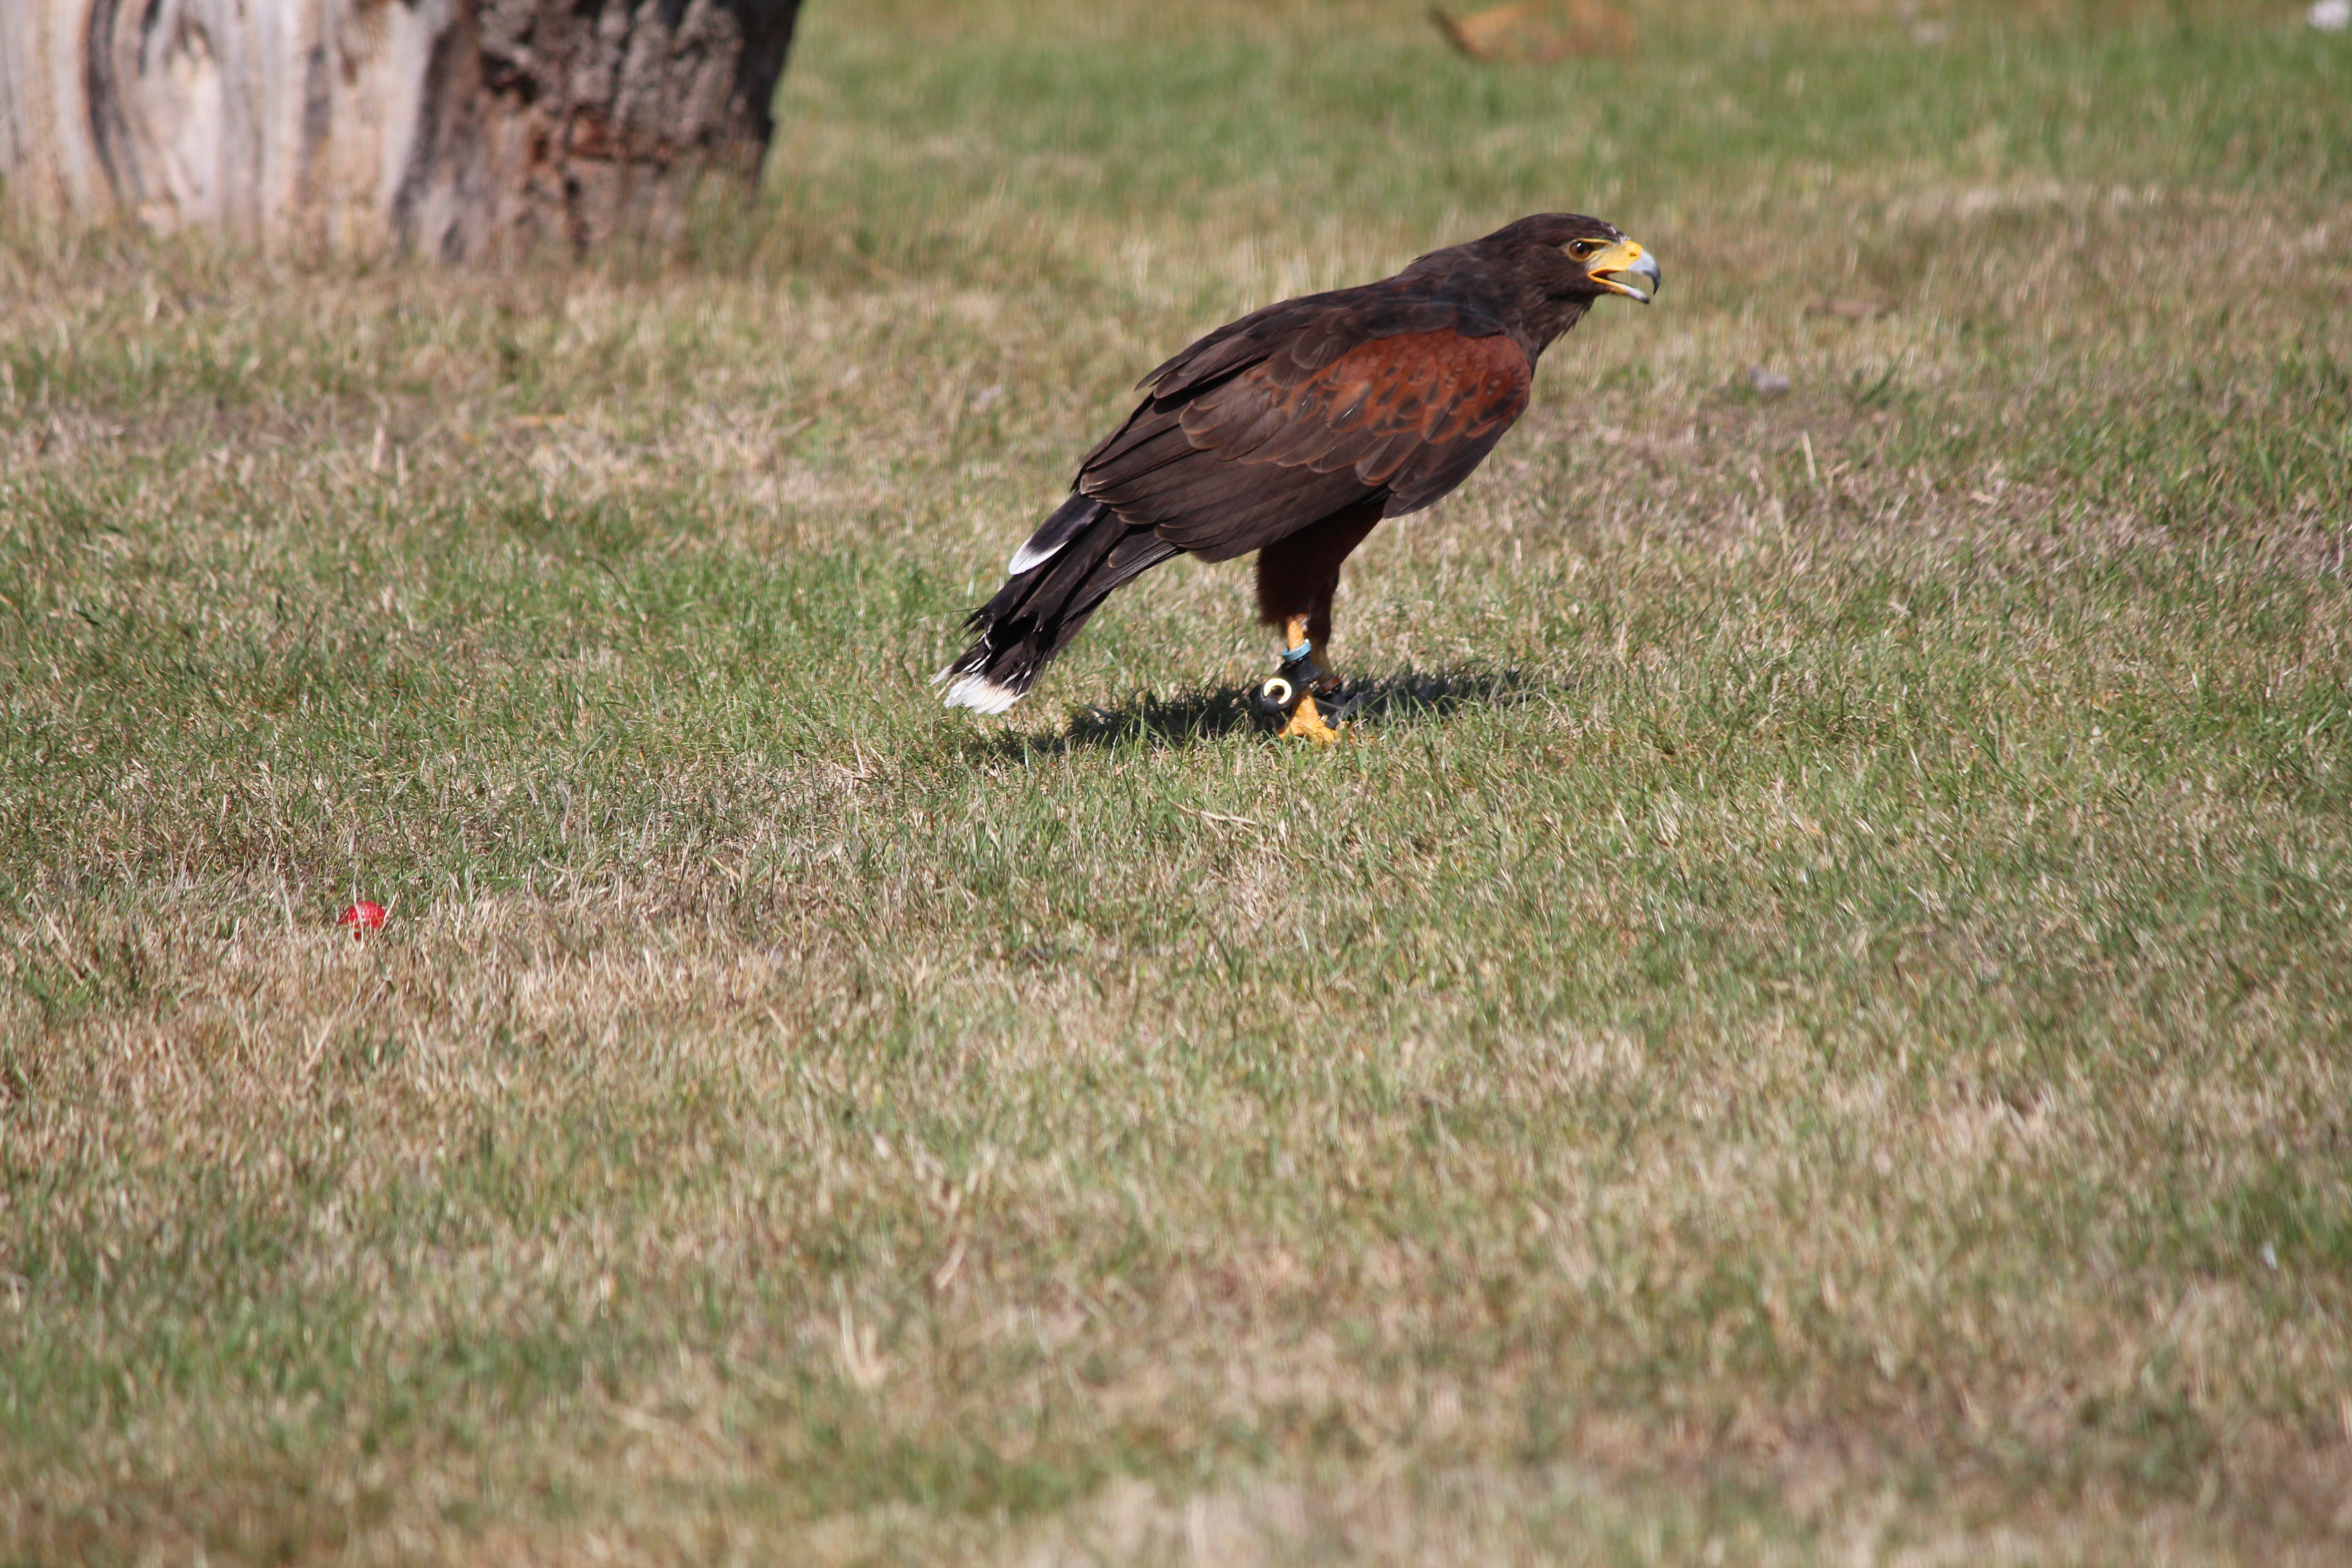
bird, ground, prairie, wildlife, beak, eagle, hawk, fauna, raptor, bird of prey, vertebrate, wild bird, vulture, buzzard, harris hawk, perching bird, accipitriformes